History of Newark, New Jersey

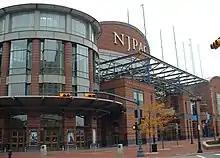
The New Jersey Performing Arts Center

Newark was bustling in its heydays of the early-to-mid-20th century with commerce, new construction and innovation. The Newark Public Library, founded in 1887, opened it's main branch of the library in 1901. Newark City Hall and the Essex County Courthouse opened as two civic landmarks in 1902 and 1904 respectively. Broad and Market Streets served as a center of retail commerce for the region, anchored by four flourishing department stores: Hahne & Company, Bambergers and Company, S. Klein and Kresge-Newark. "Broad Street today is the Mecca of visitors as it has been through all its long history," Newark merchants boasted, "they come in hundreds of thousands now when once they came in hundreds." Newark before the 20th century was described by visitors as "a prosperous but uninteresting city" because "New York is too conveniently near" providing little "encouragement from artists and actors." That sentiment changed after the turn of the century to the point that by 1922, Newark had 63 live theaters, 46 movie theaters, and an active nightlife. Oct. 23, 1935, mobster Dutch Schultz was killed at the Palace Chop House in one of the most notorious Mafia hits in American history.